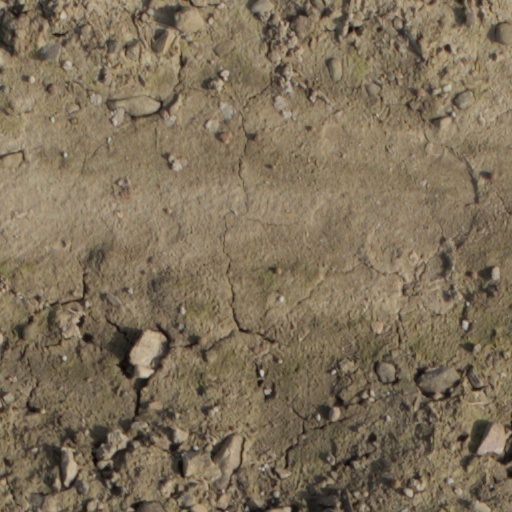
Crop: wheat